Nordic Investment Bank

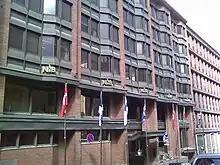
Nordic Investment Bank offices in Helsinki.

NIB offers loans to customers in both the private and public sectors. The Bank's primary lending areas are: